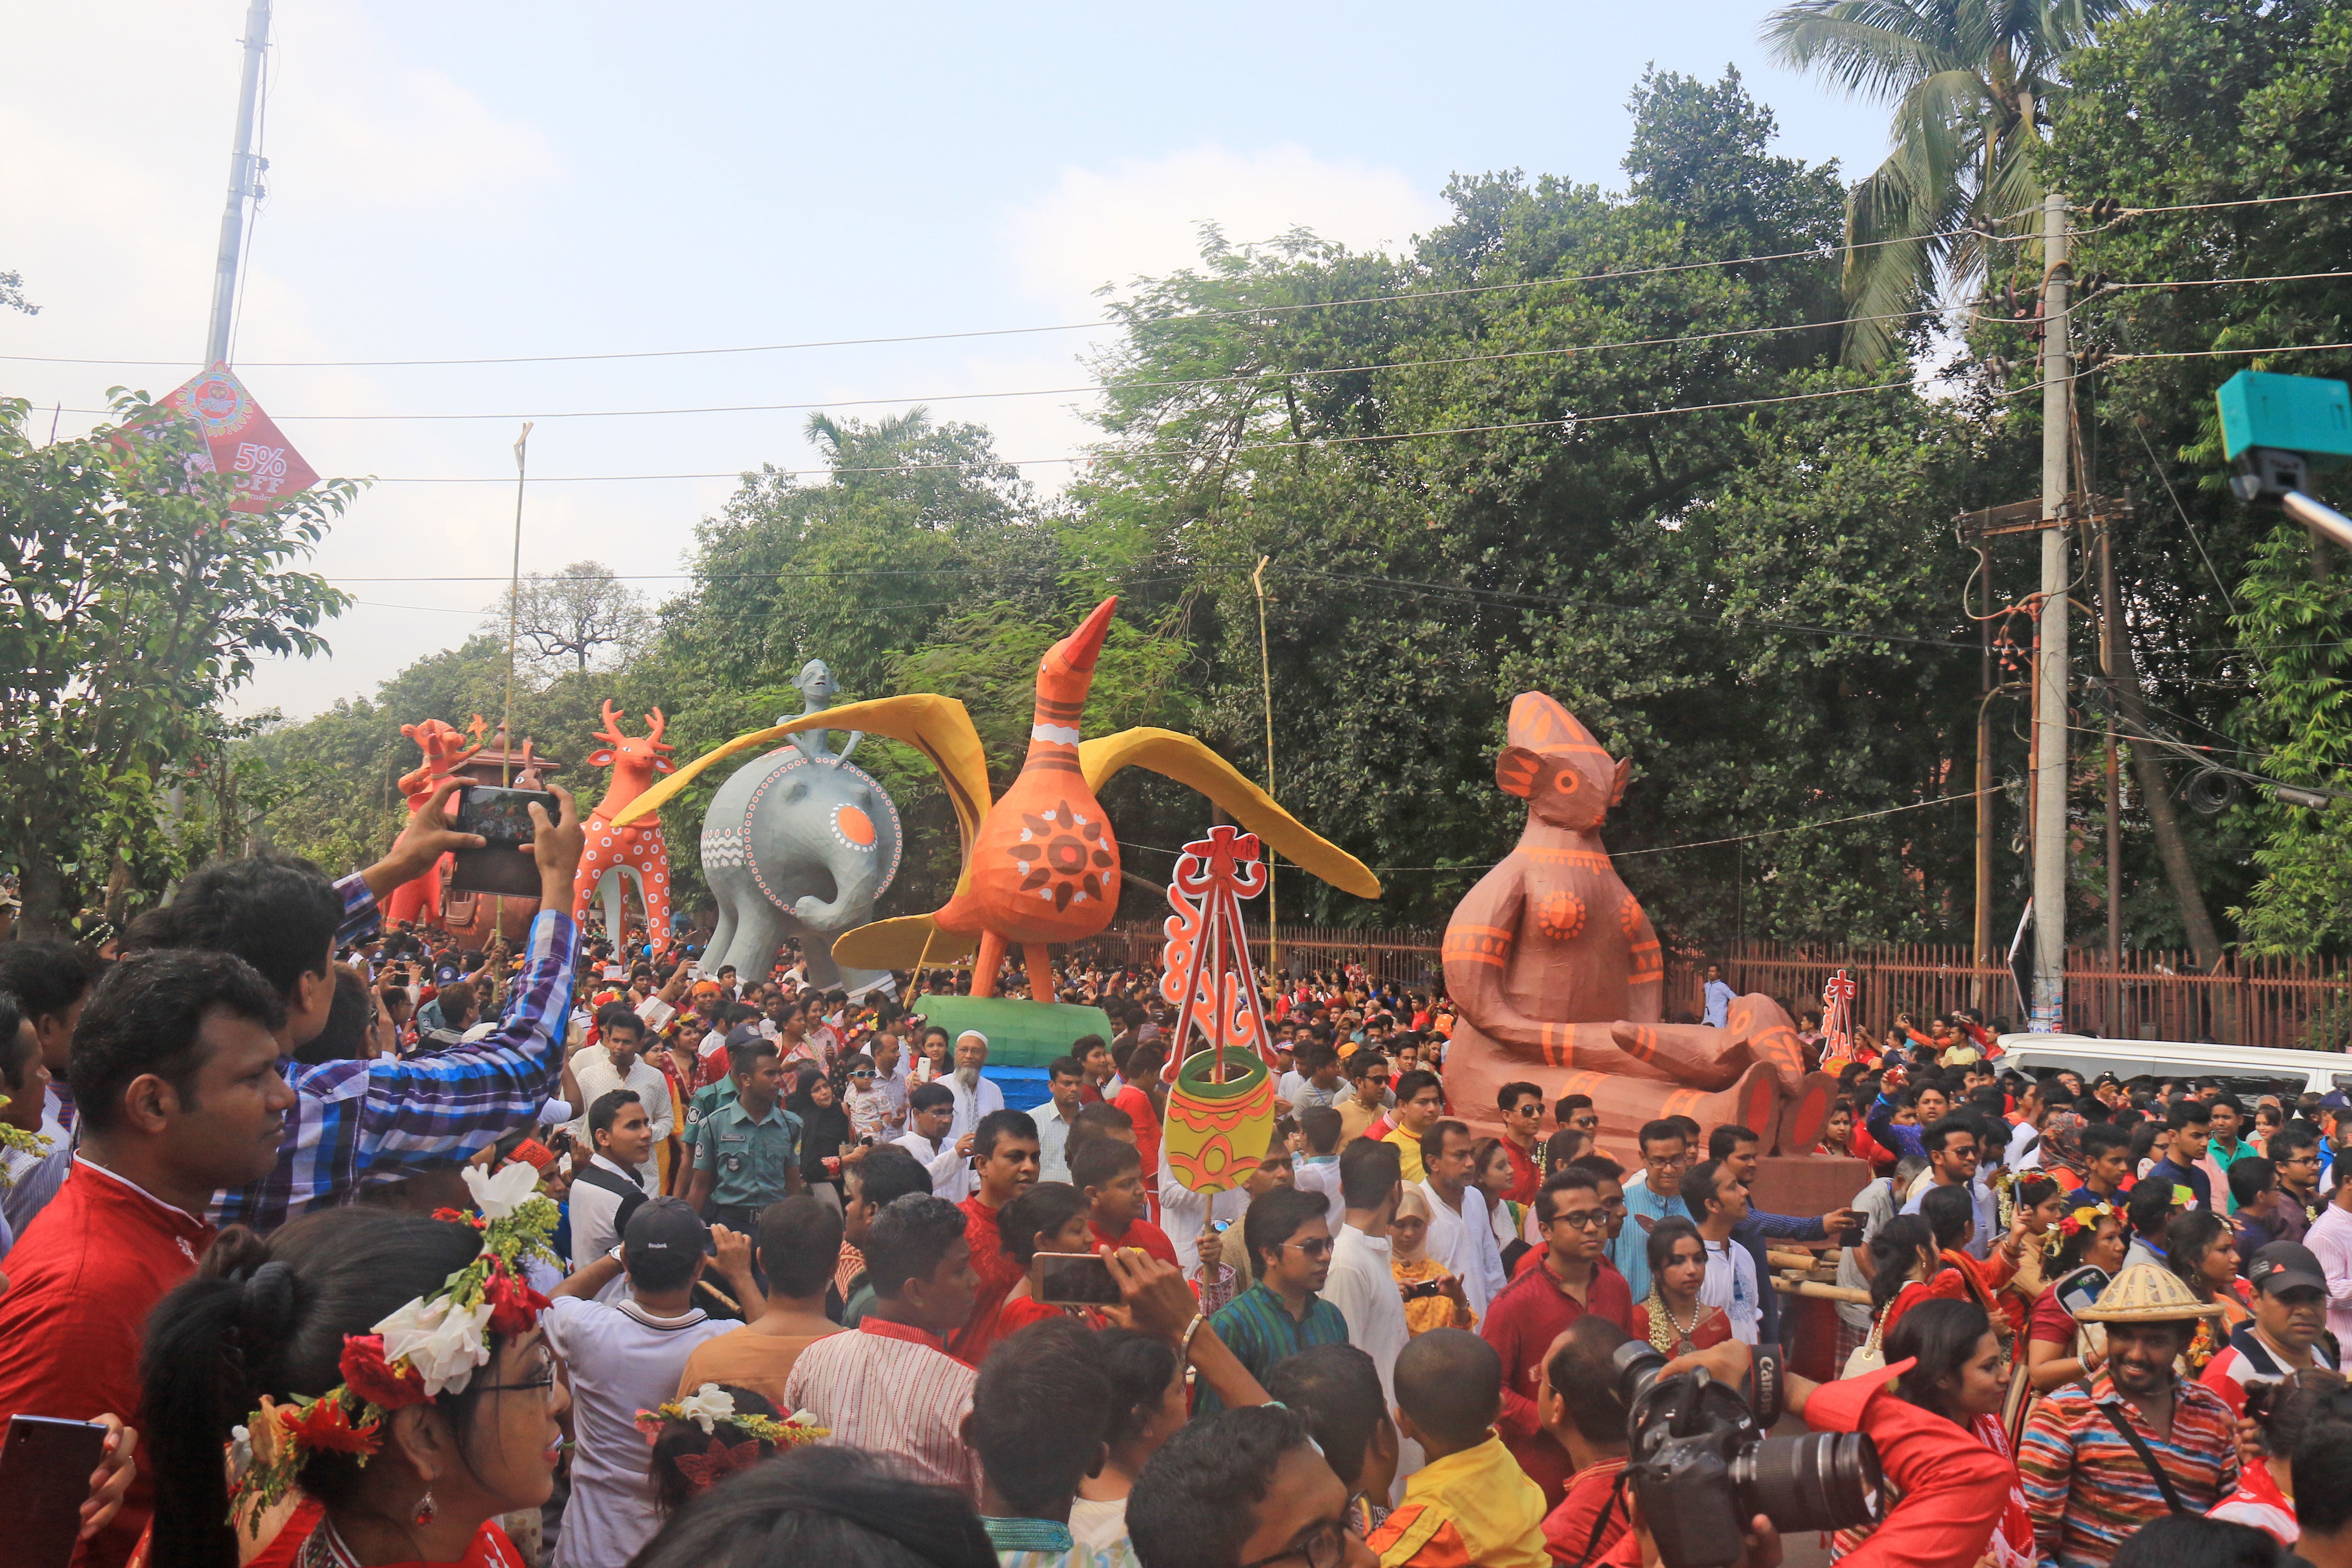
people, crowd, festival, event